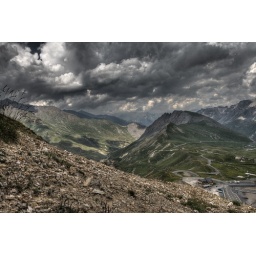
Much more stunning in HDR. The mountains and clouds make for some great scenery.